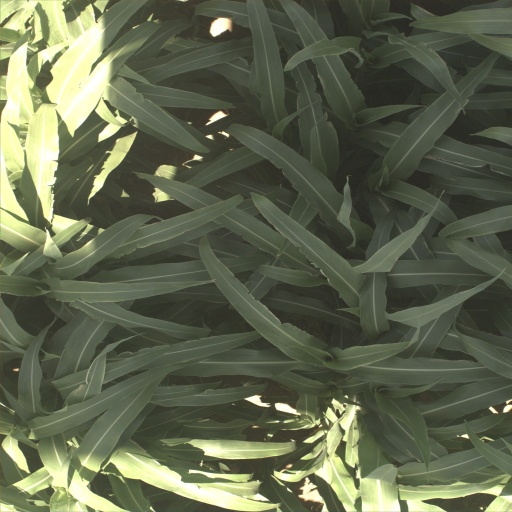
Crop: sorghum